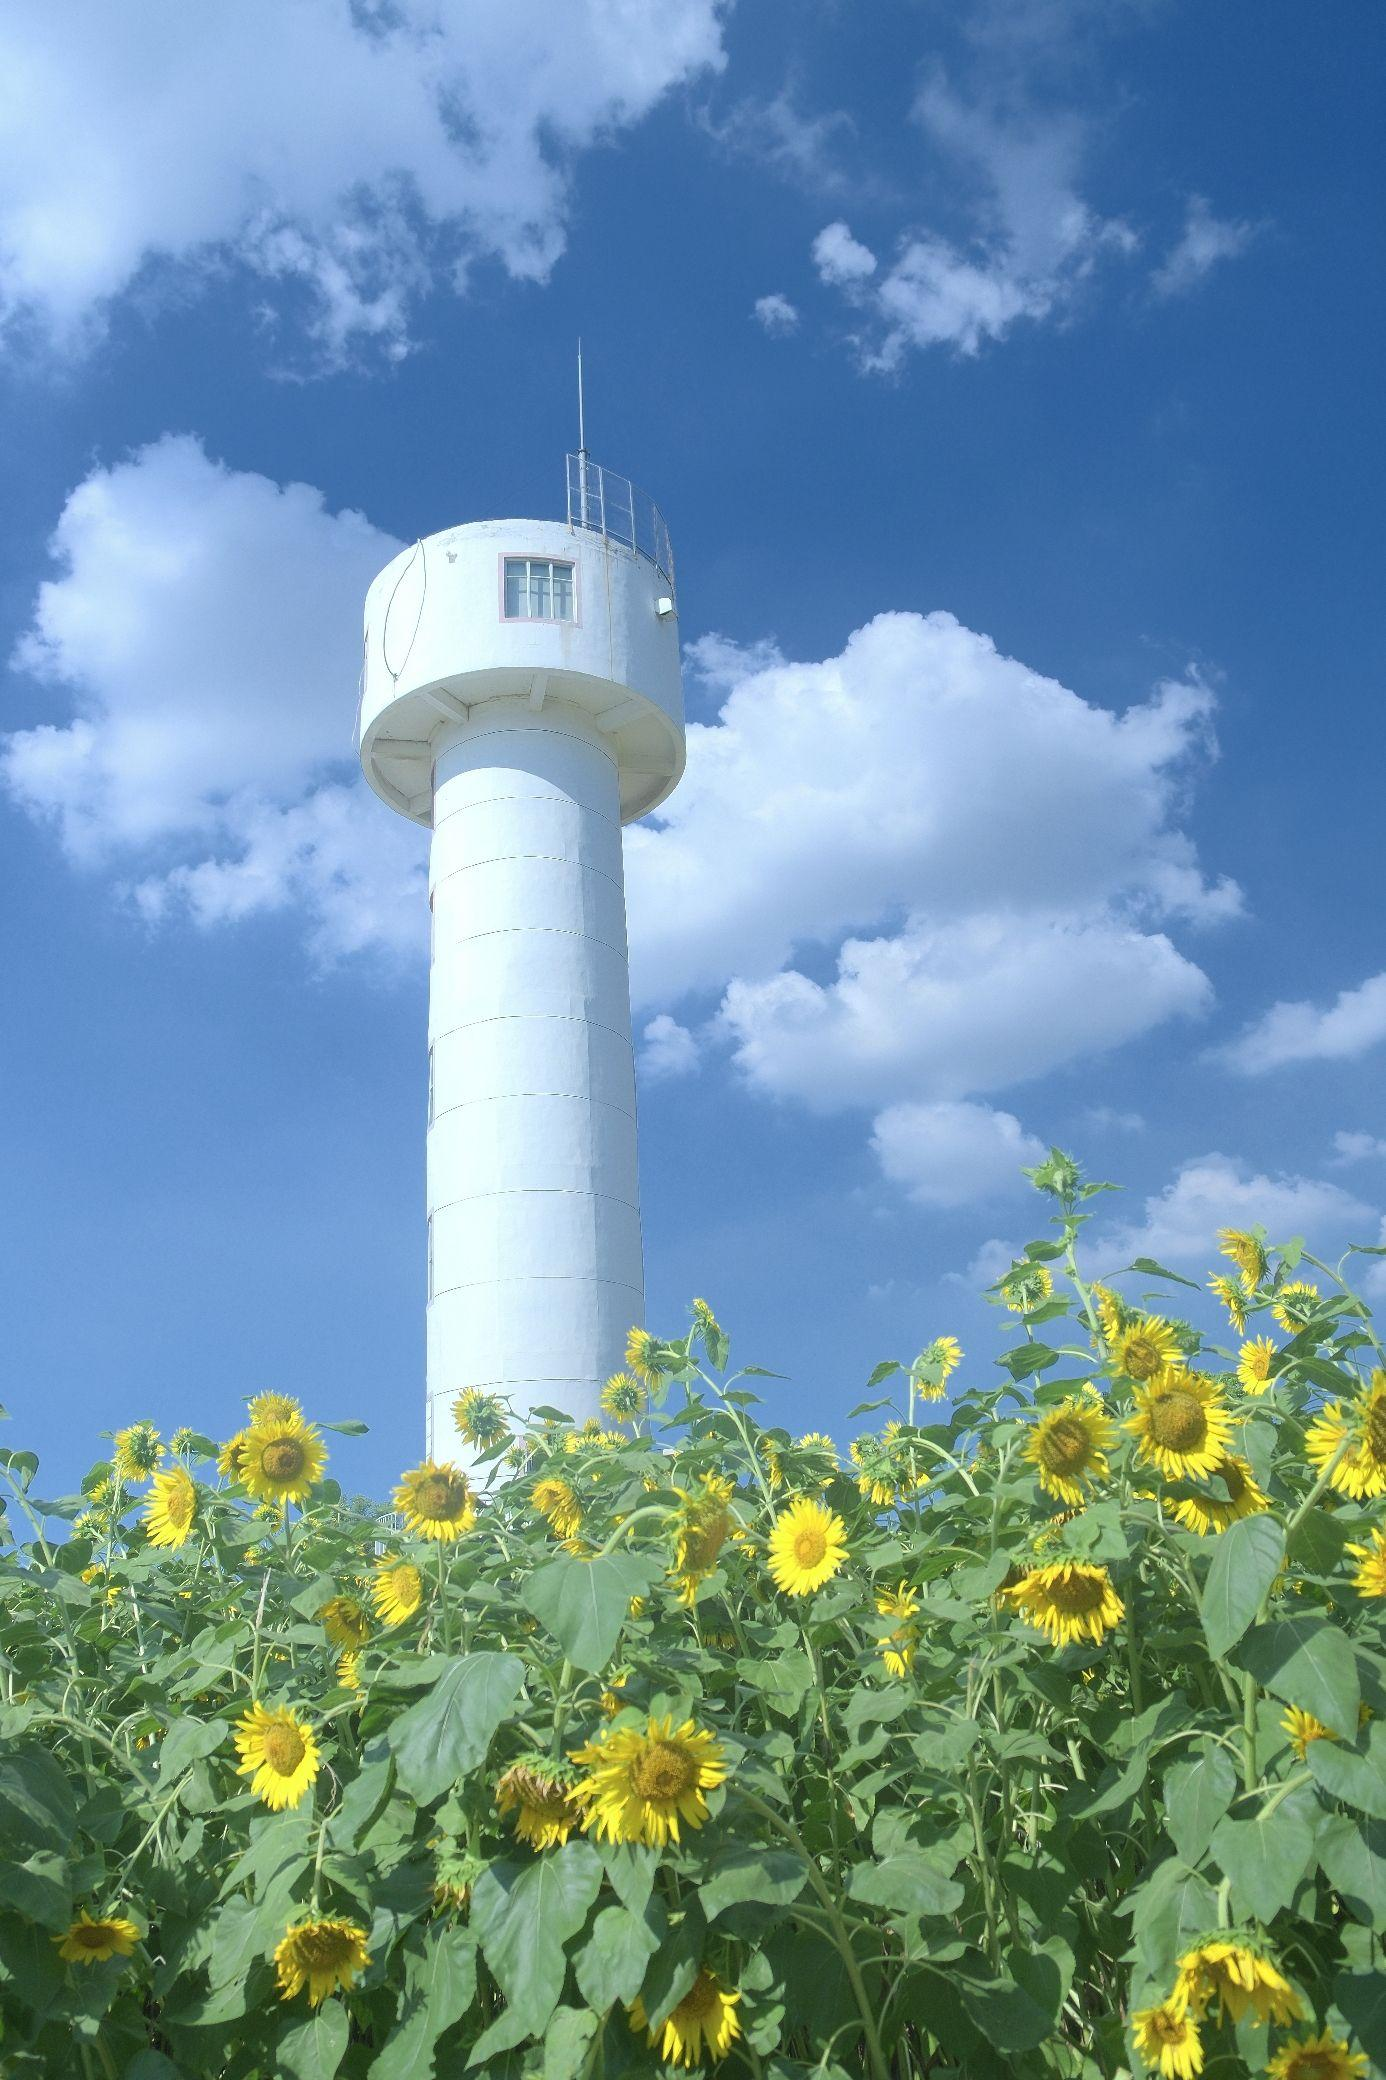
地标名称：铁机路江滩灯塔
所在城市：武汉市·武昌区